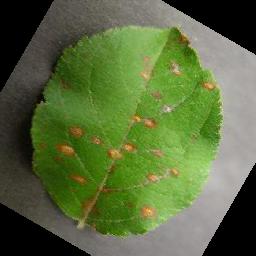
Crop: apple
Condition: cedar_rust